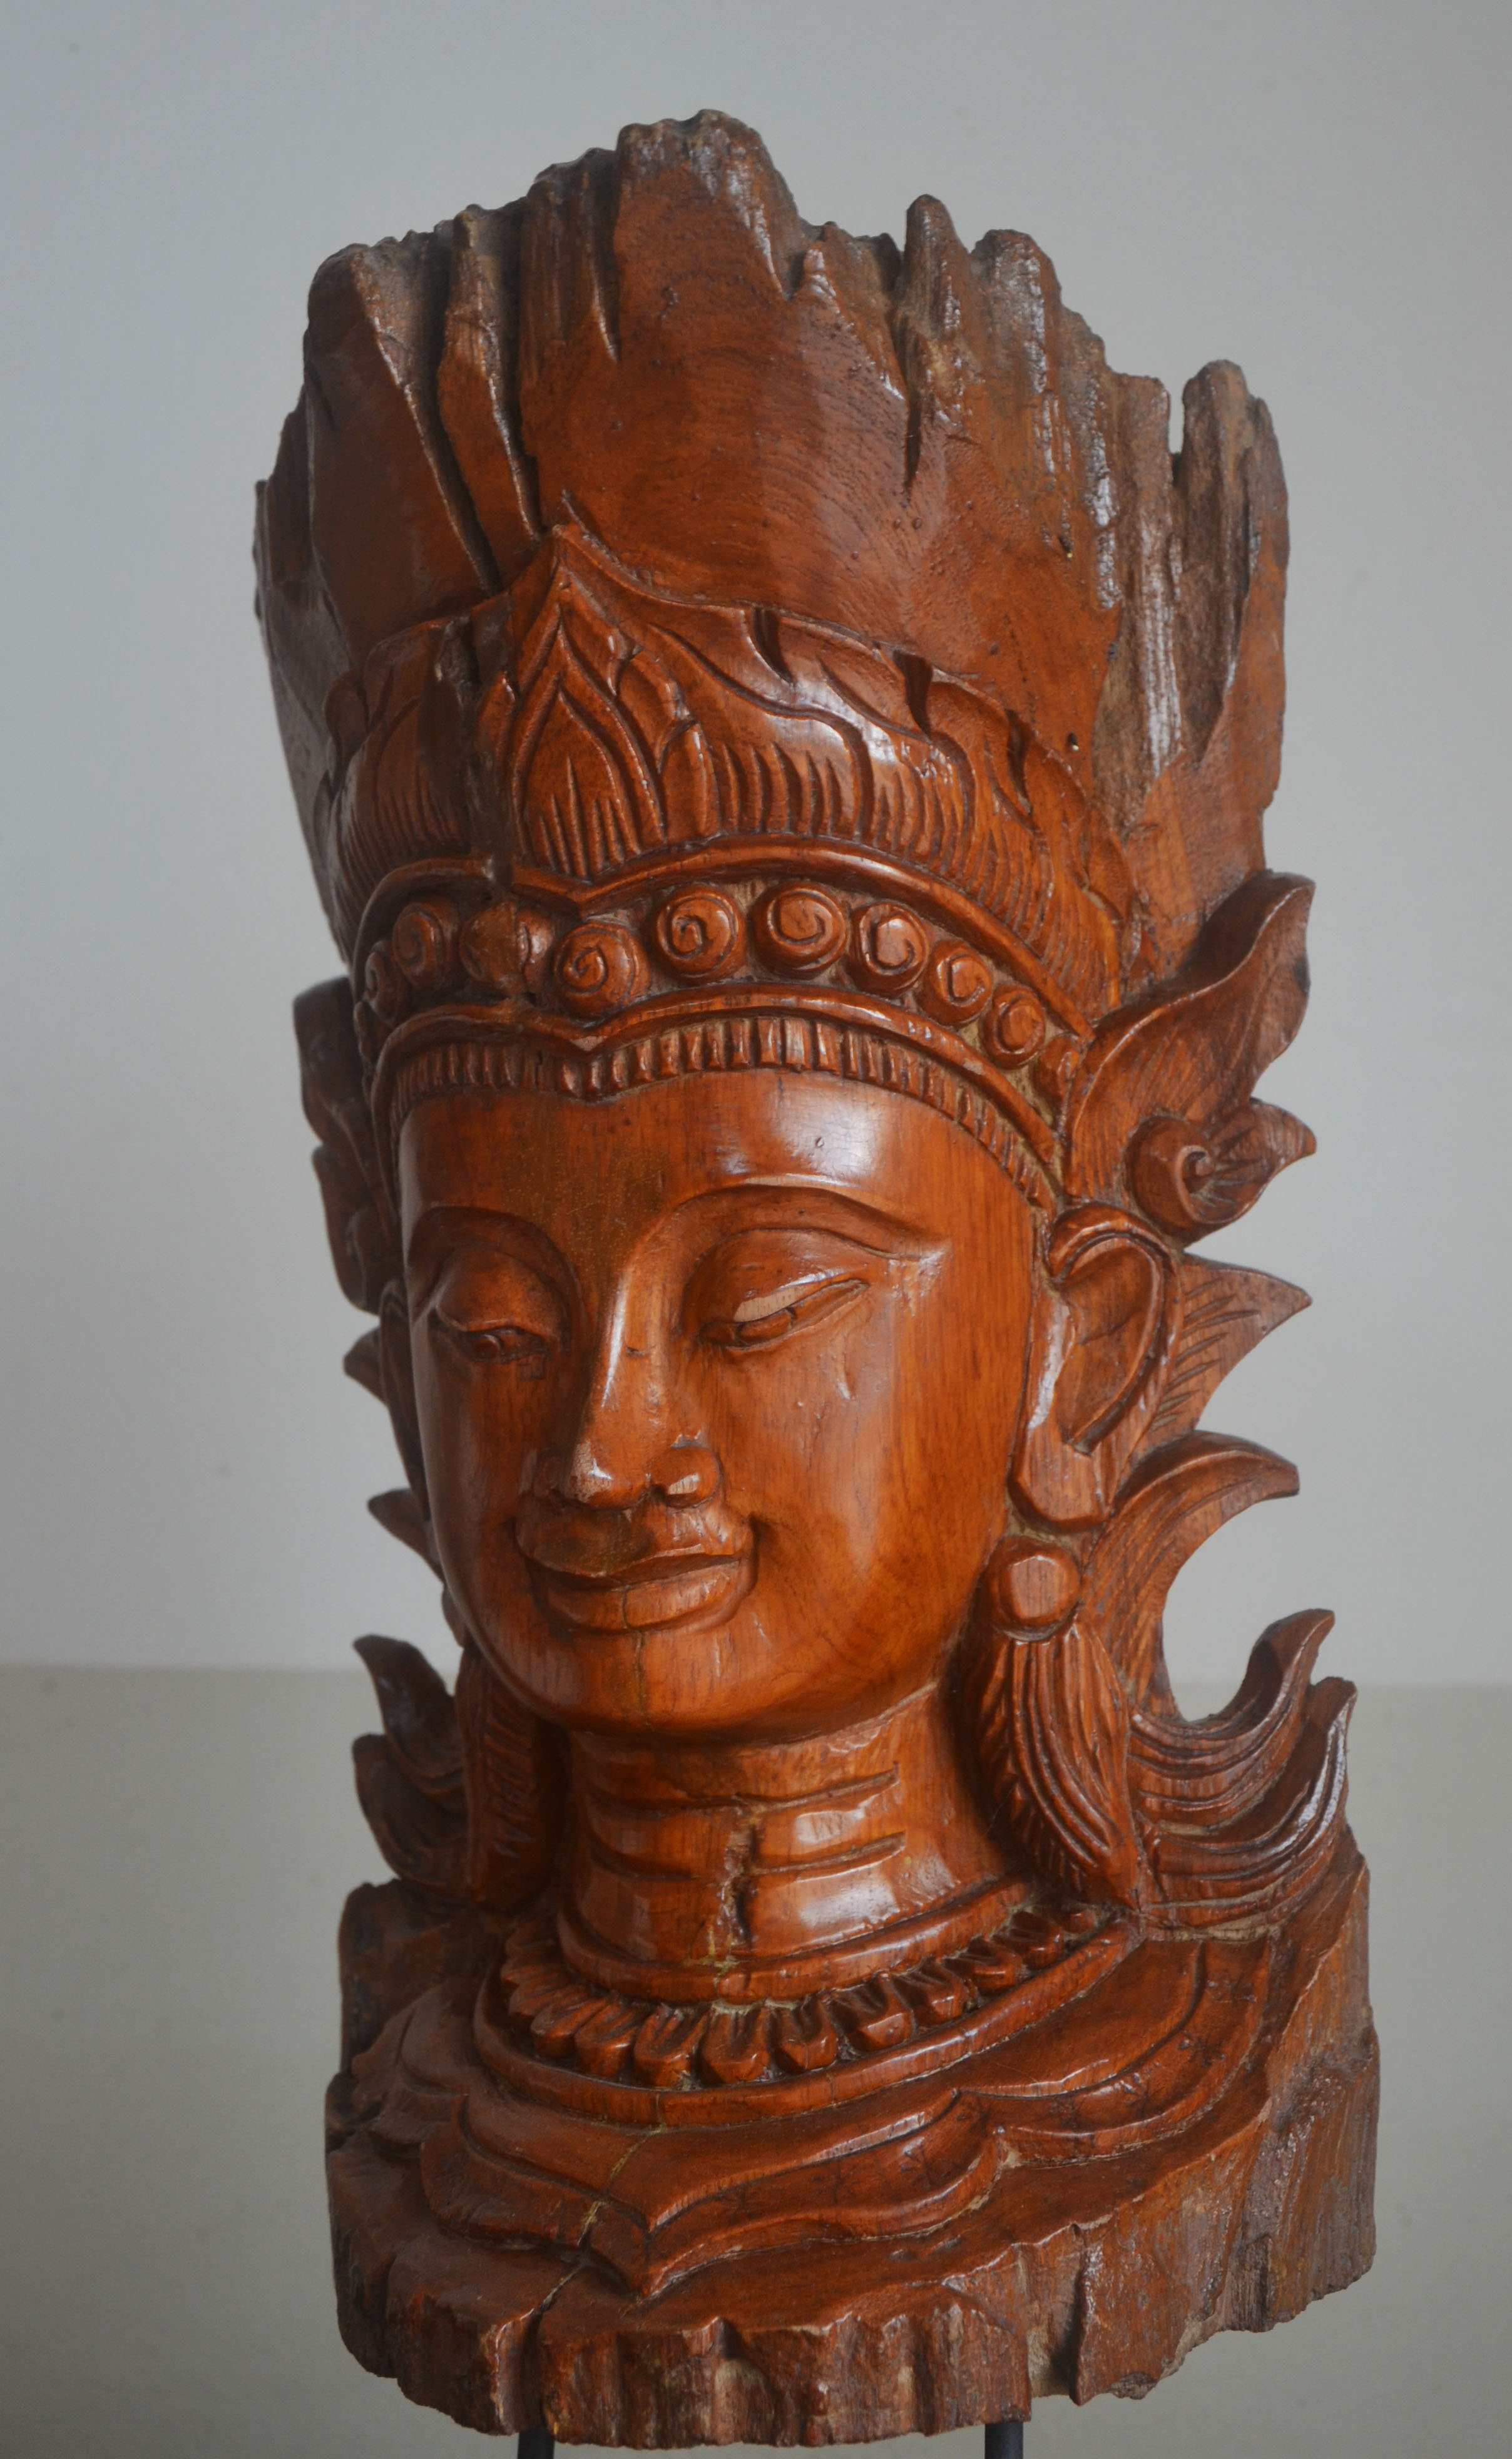
structure, wood, antique, monument, statue, decoration, peace, buddhist, buddhism, religion, asia, ancient, ornament, sculpture, religious, art, meditation, gold, temple, decorative, buddha, culture, carved, worship, style, ornamental, carving, thai, traditional, hinduism, stone carving, teak, ancient history